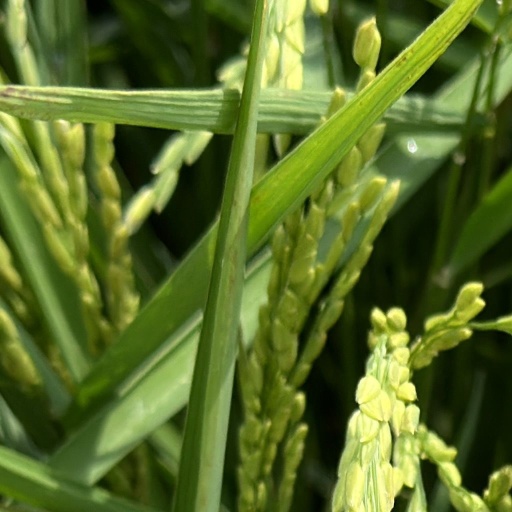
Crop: rice